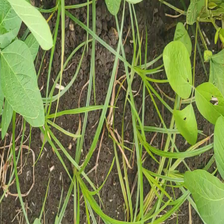
Weed species: Lavhala_(Cyperus_Rotundus)